Southard Block

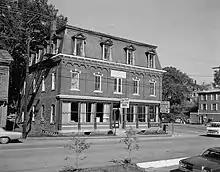
HABS photo, 1971

The Southard Block stands in the village center of Richmond, on the west side of Front Street at the junction with Weymouth Street. It is a 2-1/2 story brick building, with a dormered mansard roof providing a full third story. It has a single storefront on the ground floor, with two bays of display windows on each side of a central recessed entrance; these elements are framed by cast iron elements, including pilasters at the building corners. The second floor is five bays wide, with sash windows set in segmented-arch openings topped by brick headers with stone keystone and shoulder elements. The main roof cornice is deep and studded with medallions, and the roof dormers have fully pedimented gables.